Dendra

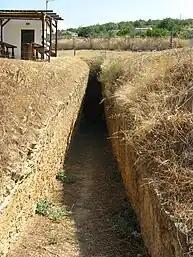
The passageway of a chamber tomb: a narrow rectangular cutting, sloping downwards from the viewer.

The cemetery at Dendra was first excavated in 1926, when Nikolaos Bertos, the local ephor of the Greek Archaeological Service, invited Persson to excavate its tholos tomb. Although looters had attempted to rob the tomb since at least the 11th century BCE, the fact that its burials were made in pits in the floor had saved the tomb from successful looting.